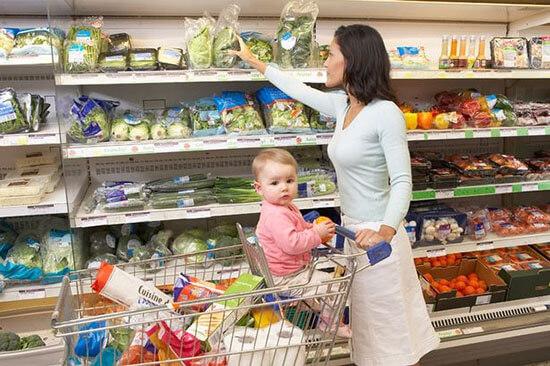
người phụ nữ đang với tay để lấy một bó rau trên kệ